Mansa Musa

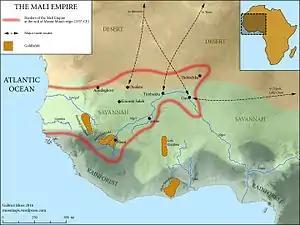
The Mali Empire at the time of Musa's death

The date of Mansa Musa's death is uncertain. Using the reign lengths reported by Ibn Khaldun to calculate back from the death of Mansa Suleyman in 1360, Musa would have died in 1332. However, Ibn Khaldun also reports that Musa sent an envoy to congratulate Abu al-Hasan Ali for his conquest of Tlemcen, which took place in May 1337, but by the time Abu al-Hasan sent an envoy in response, Musa had died and Suleyman was on the throne, suggesting Musa died in 1337. In contrast, al-Umari, writing twelve years after Musa's hajj, in approximately 1337, claimed that Musa returned to Mali intending to abdicate and return to live in Mecca but died before he could do so, suggesting he died even earlier than 1332. It is possible that it was actually Musa's son Maghan who congratulated Abu al-Hasan, or Maghan who received Abu al-Hasan's envoy after Musa's death. The latter possibility is corroborated by Ibn Khaldun calling Suleyman Musa's son in that passage, suggesting he may have confused Musa's brother Suleyman with Musa's son Maghan. Alternatively, it is possible that the four-year reign Ibn Khaldun credits Maghan with actually referred to his ruling Mali while Musa was away on the hajj, and he only reigned briefly in his own right. Nehemia Levtzion regarded 1337 as the most likely date, which has been accepted by other scholars.